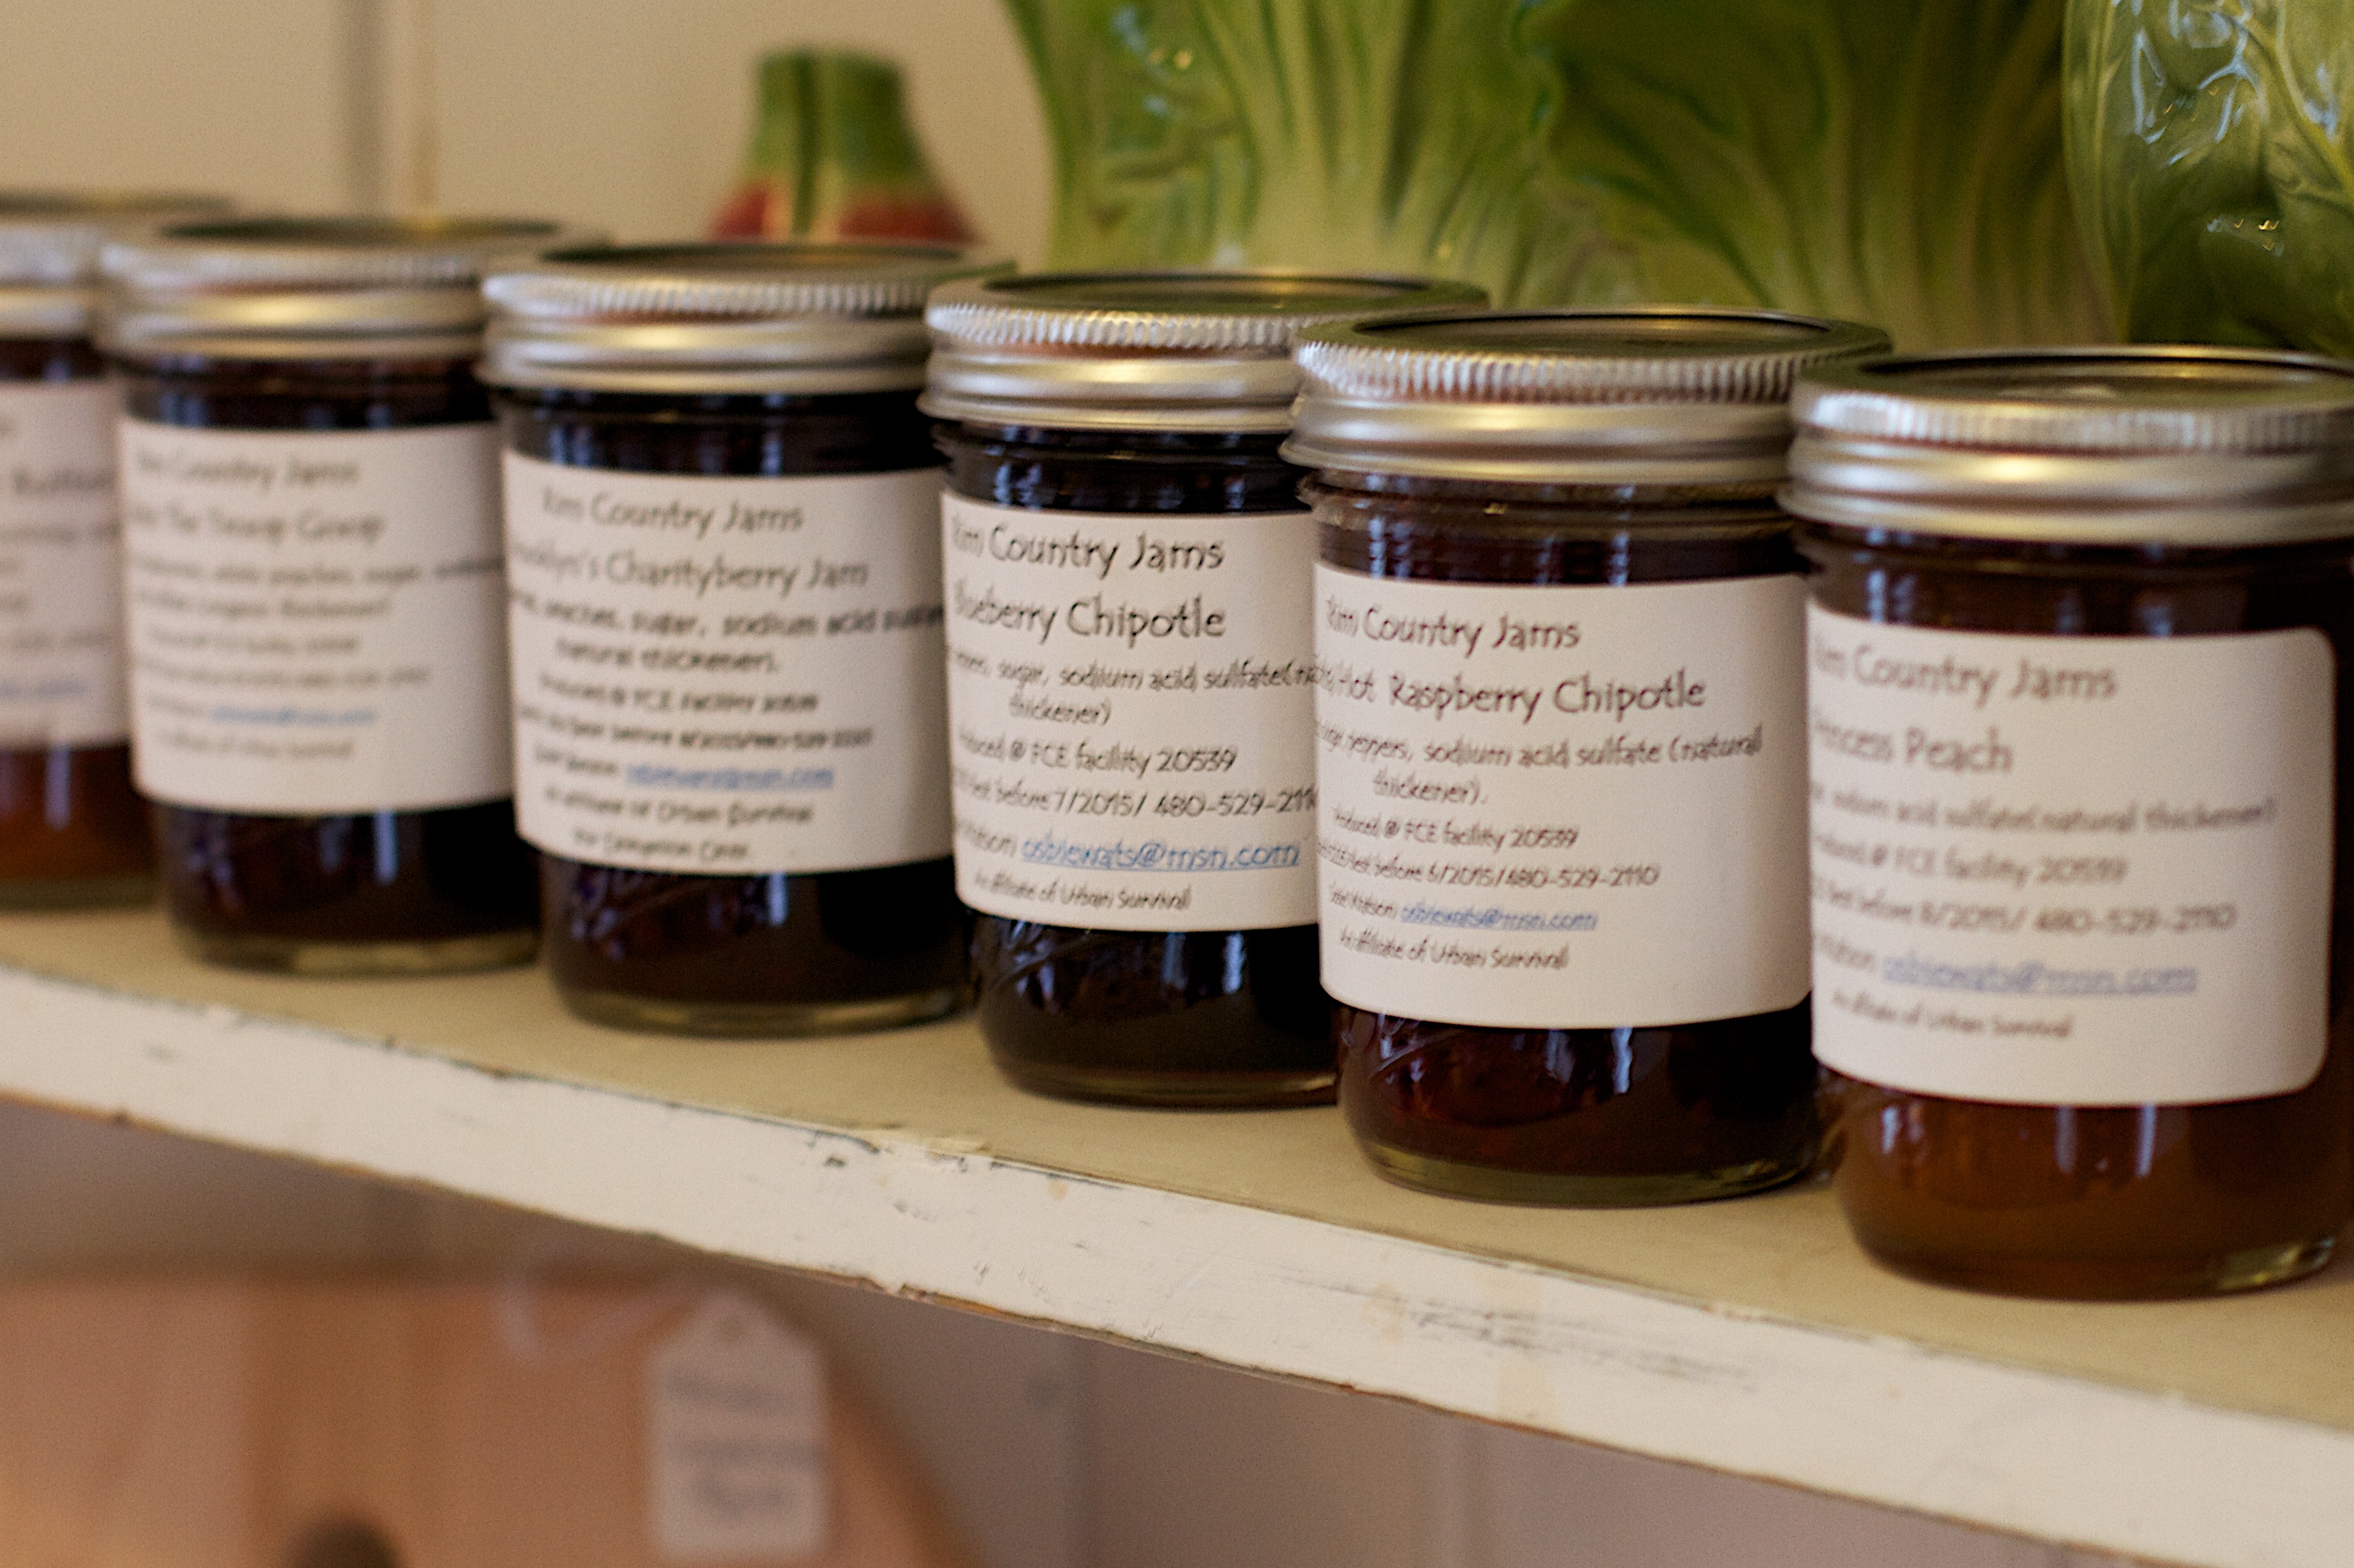
food, lighting, randallhouse, flavor